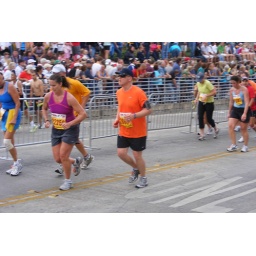
Theres Richard in the orange running the half marathon.